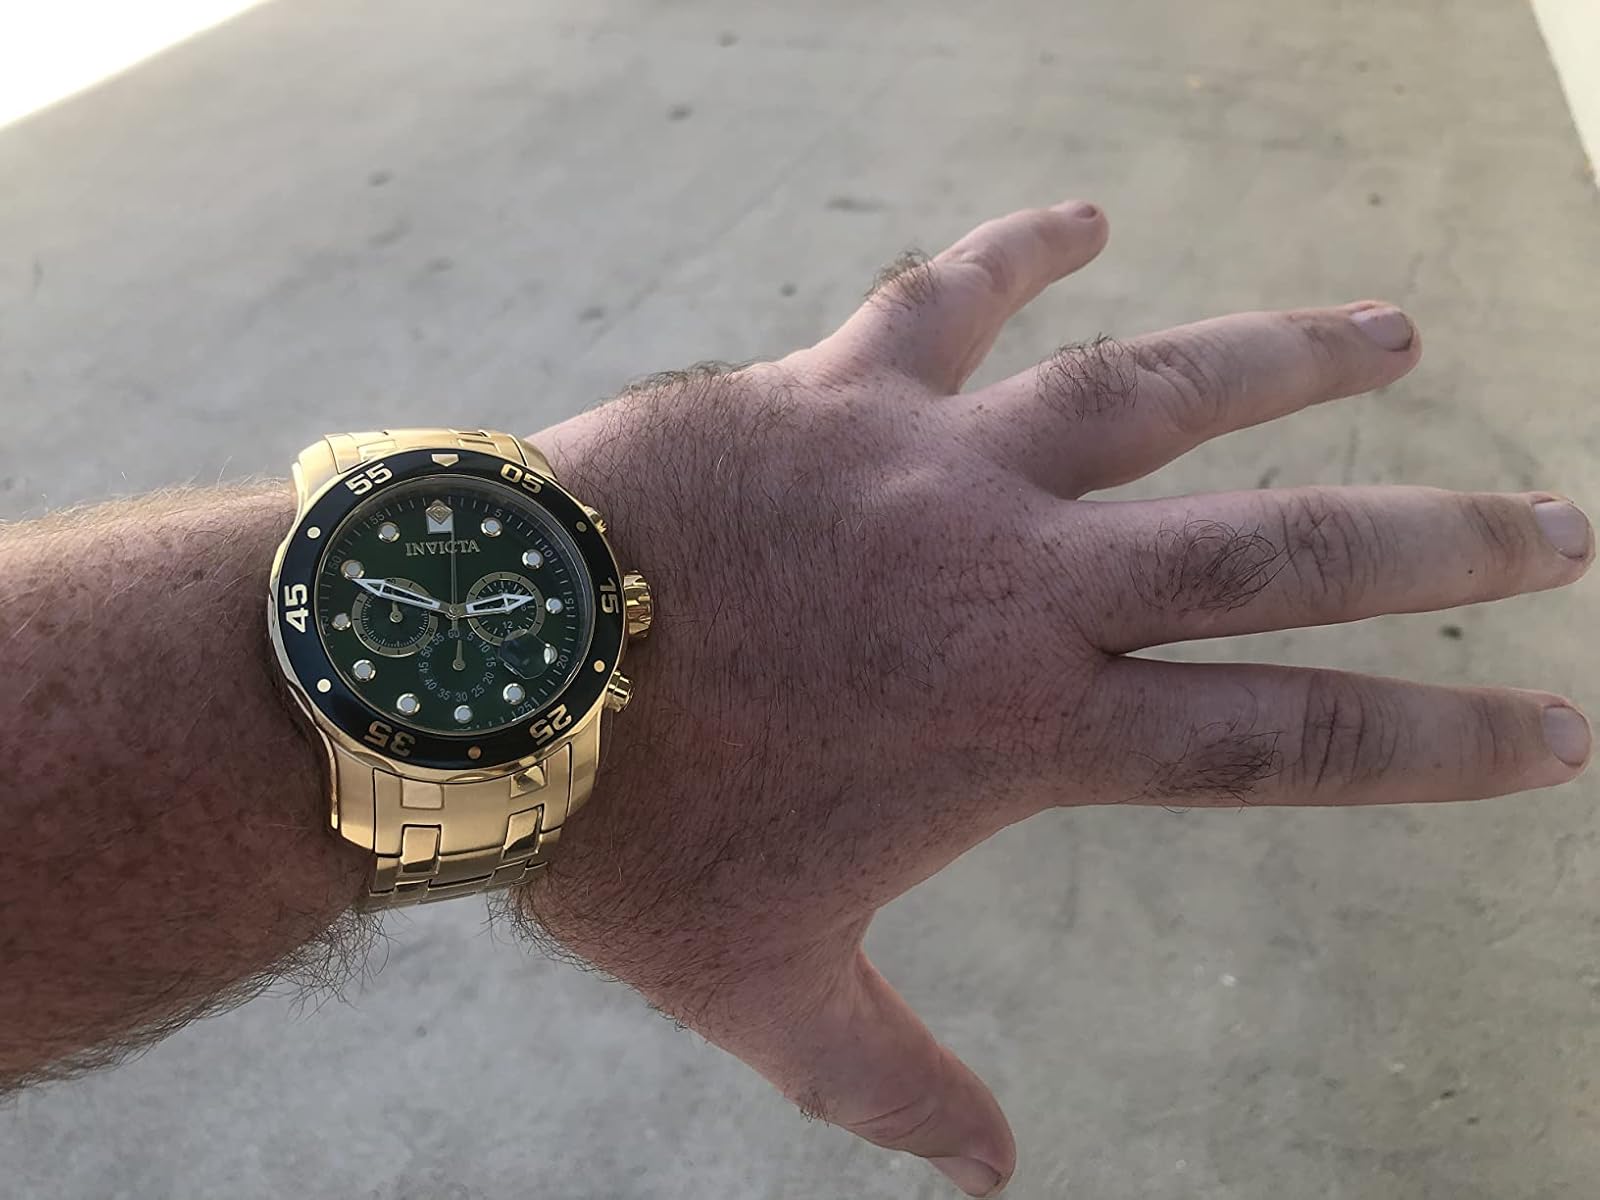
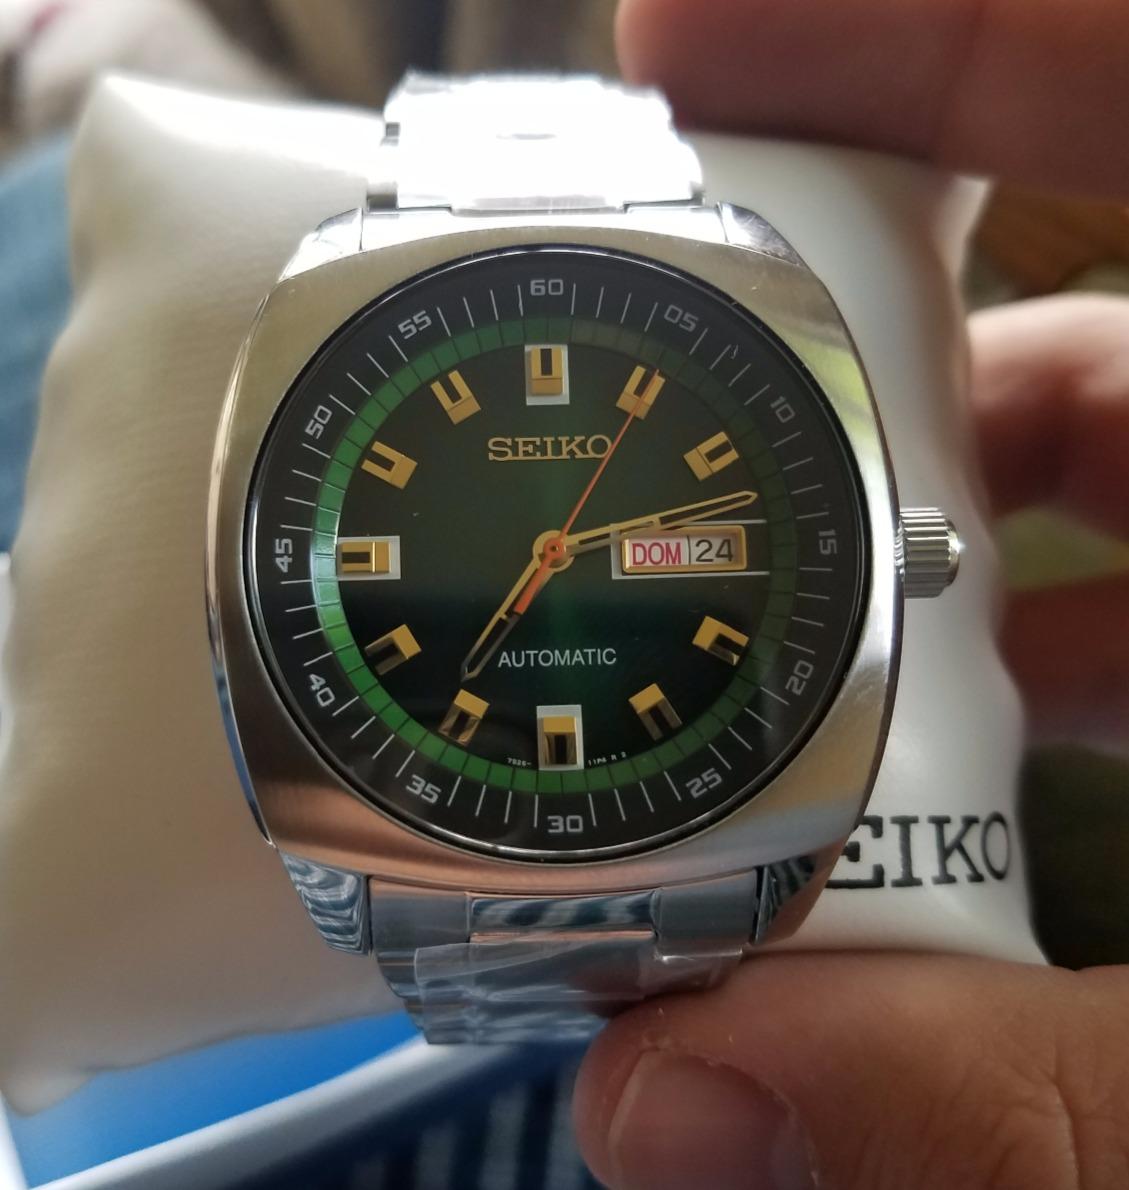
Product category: accessories_watch
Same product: no